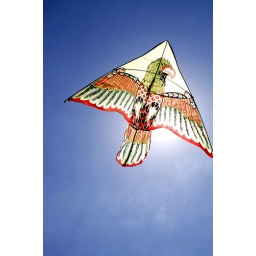
flying high in the sky